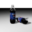
Label: bottle